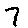
Label: 7